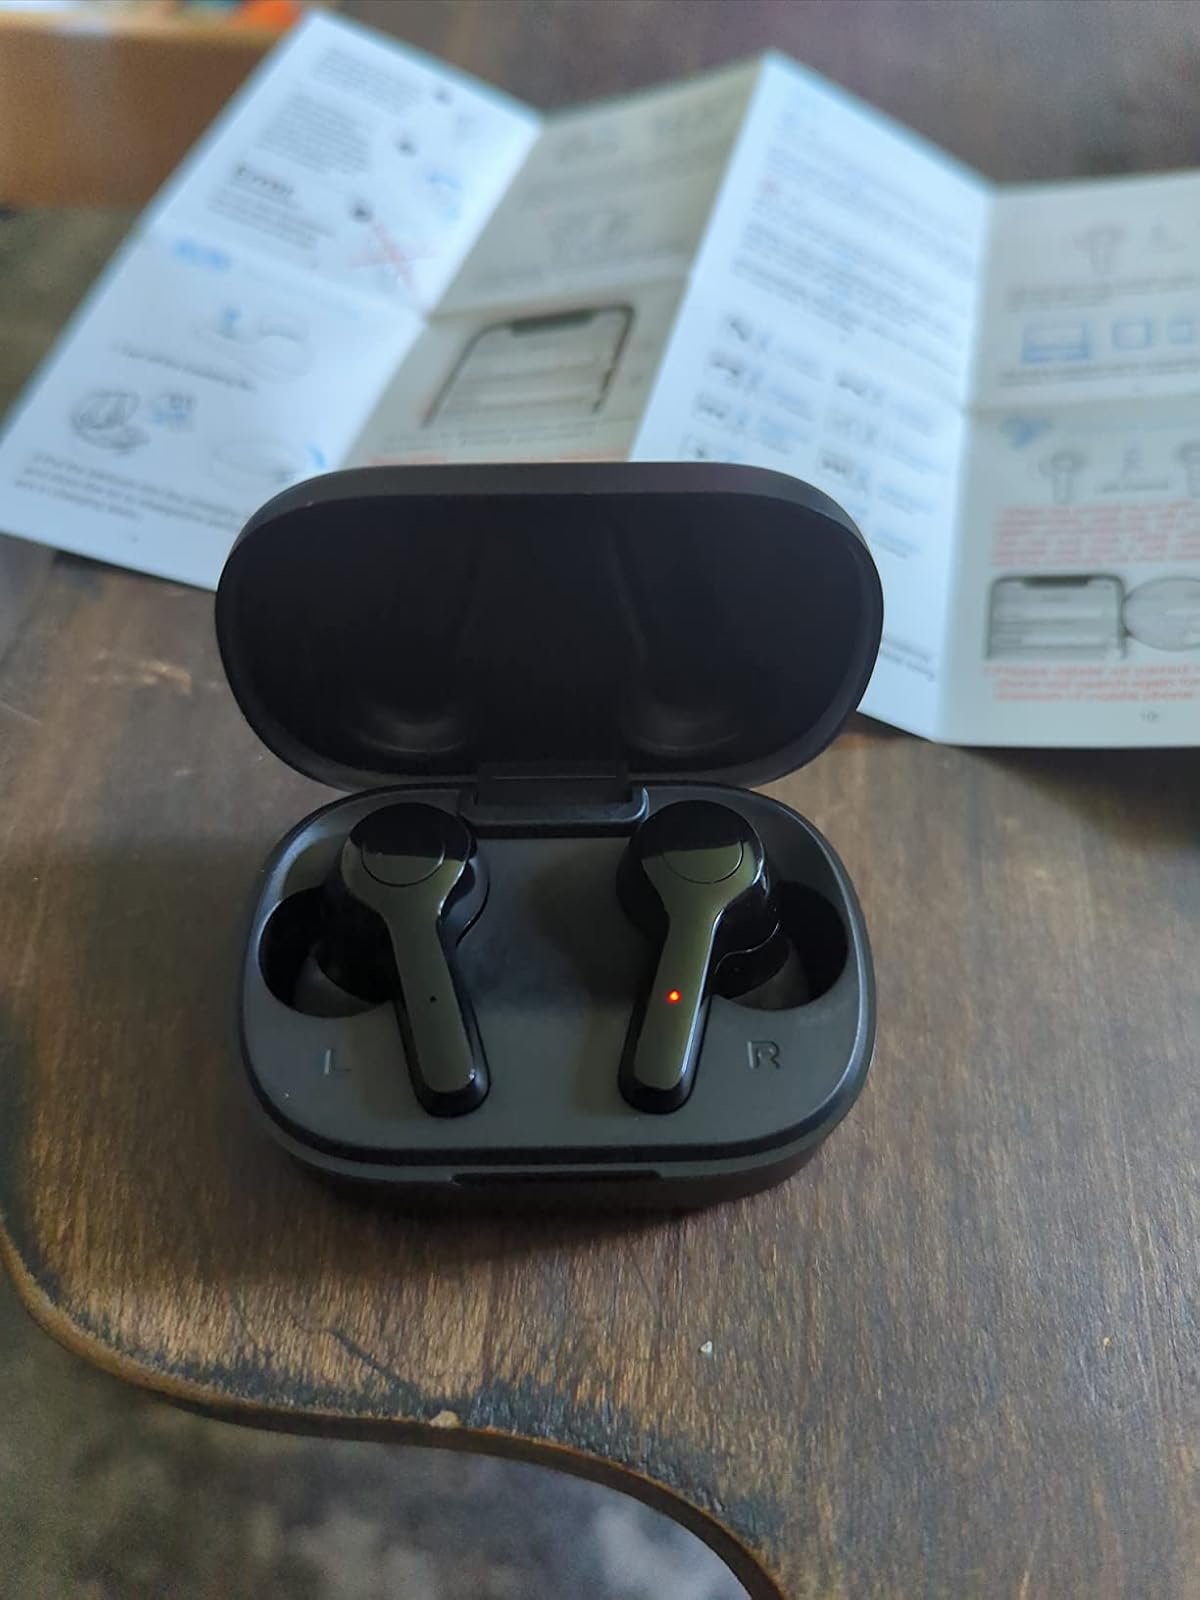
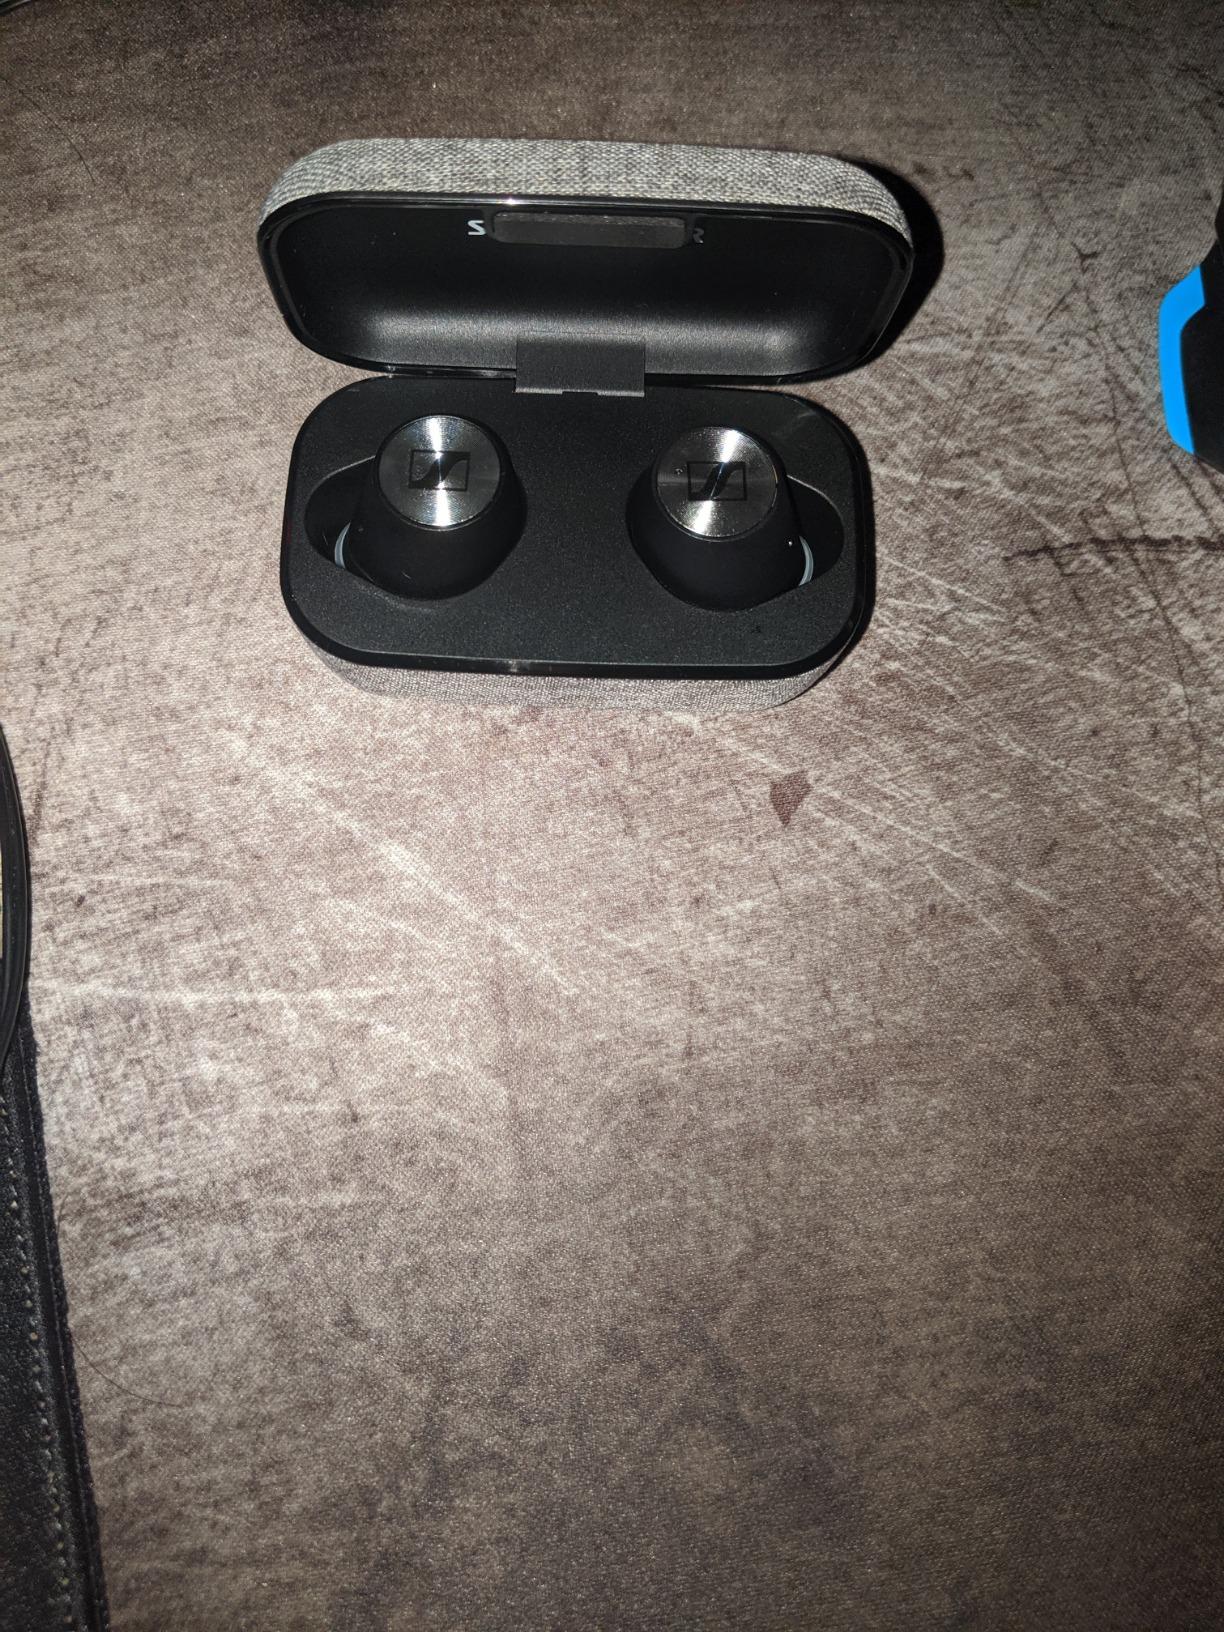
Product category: earbuds
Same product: no